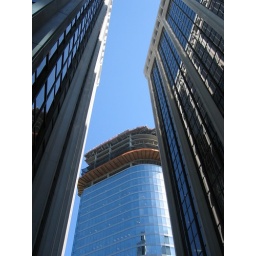
Bentall 5 office tower seen between two other Bentall towers, in downtown. (Vancouver, BC, Canada)